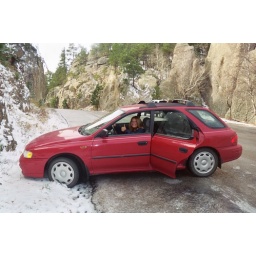
Johnna and Zac in the red car